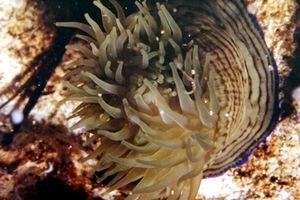
Actinia est un genre d'anémones de mer de la famille des Actiniidae.